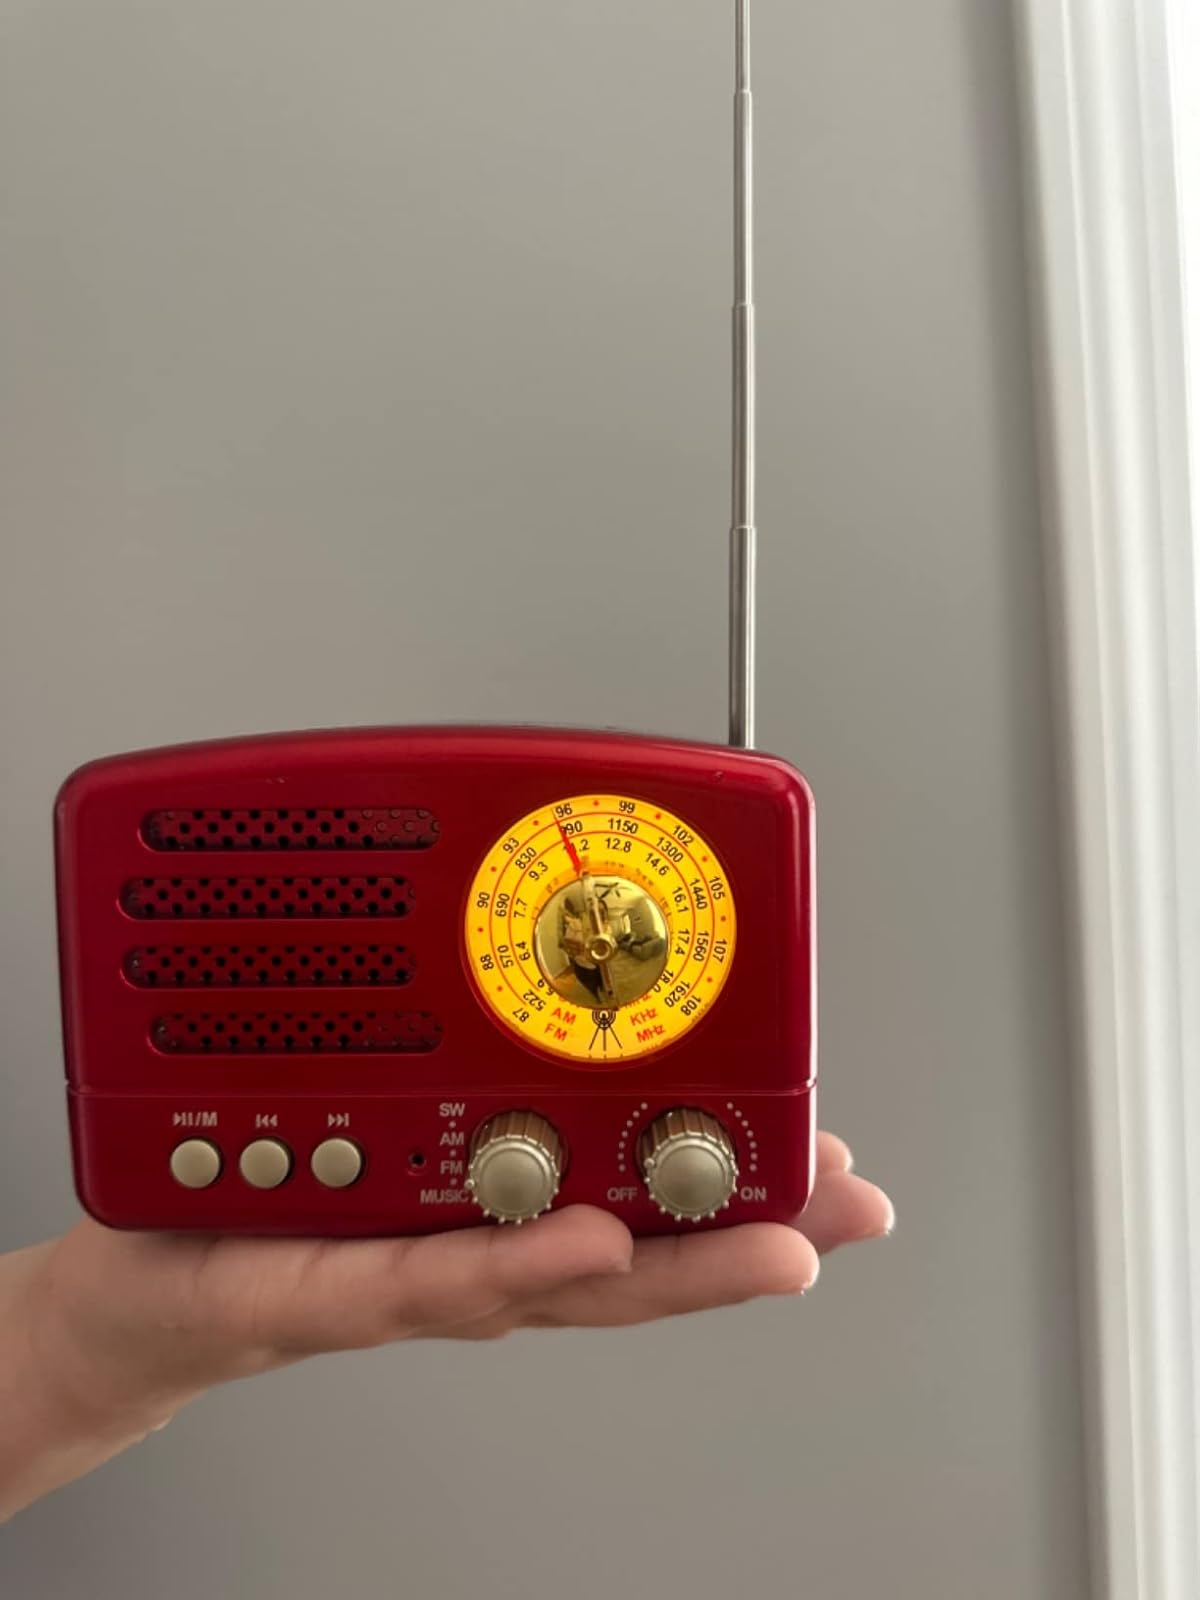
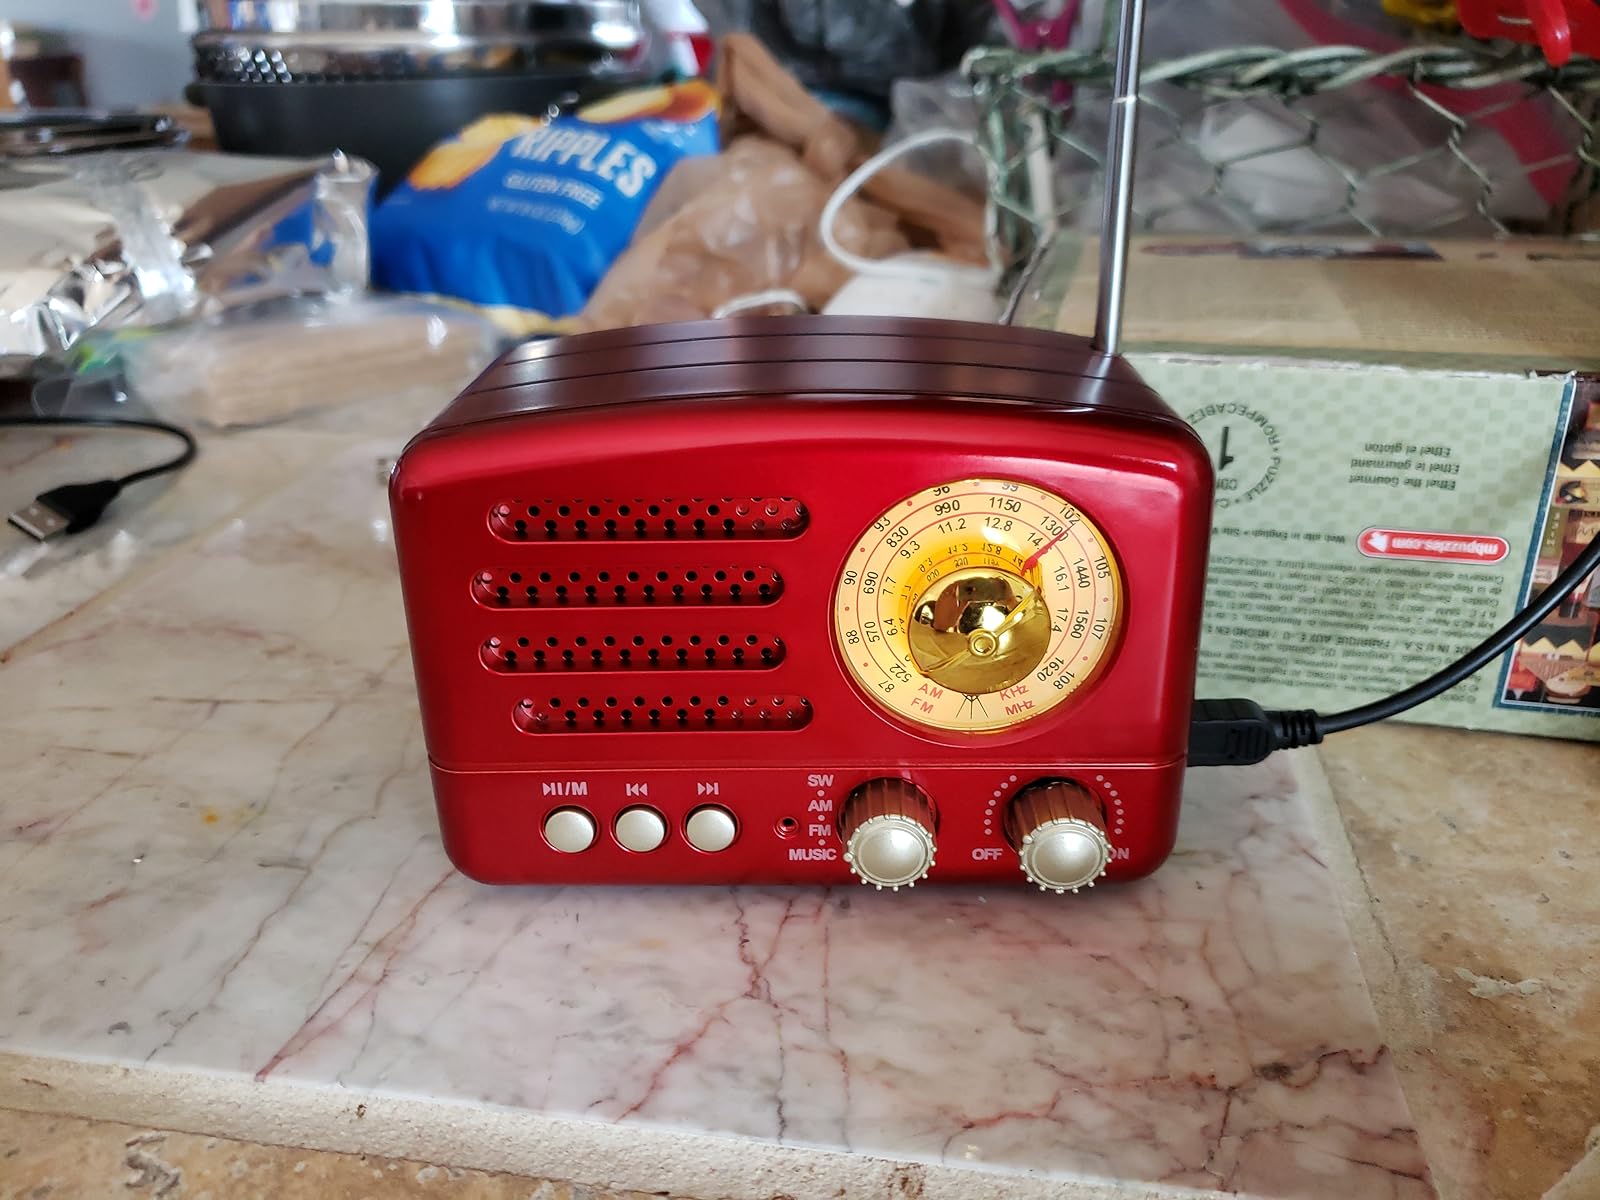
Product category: radio
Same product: yes